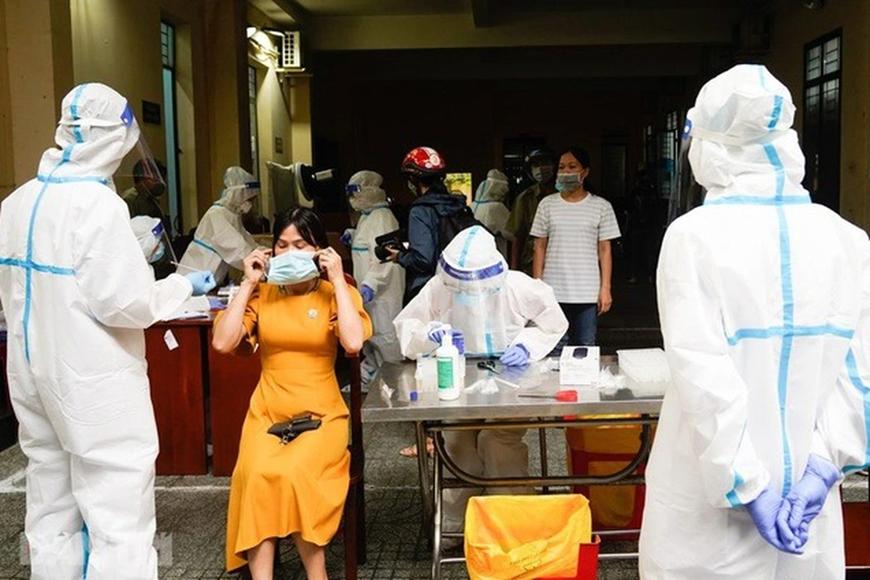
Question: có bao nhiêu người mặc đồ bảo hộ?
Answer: có năm người